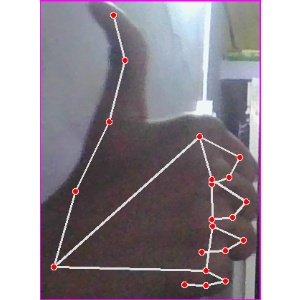
अक्षर: थ